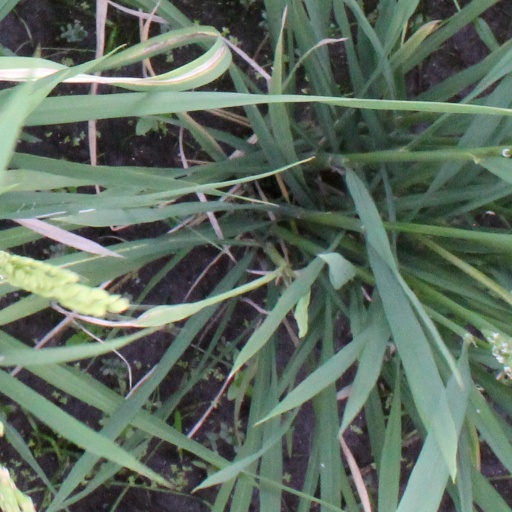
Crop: rice